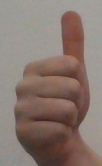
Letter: aleff